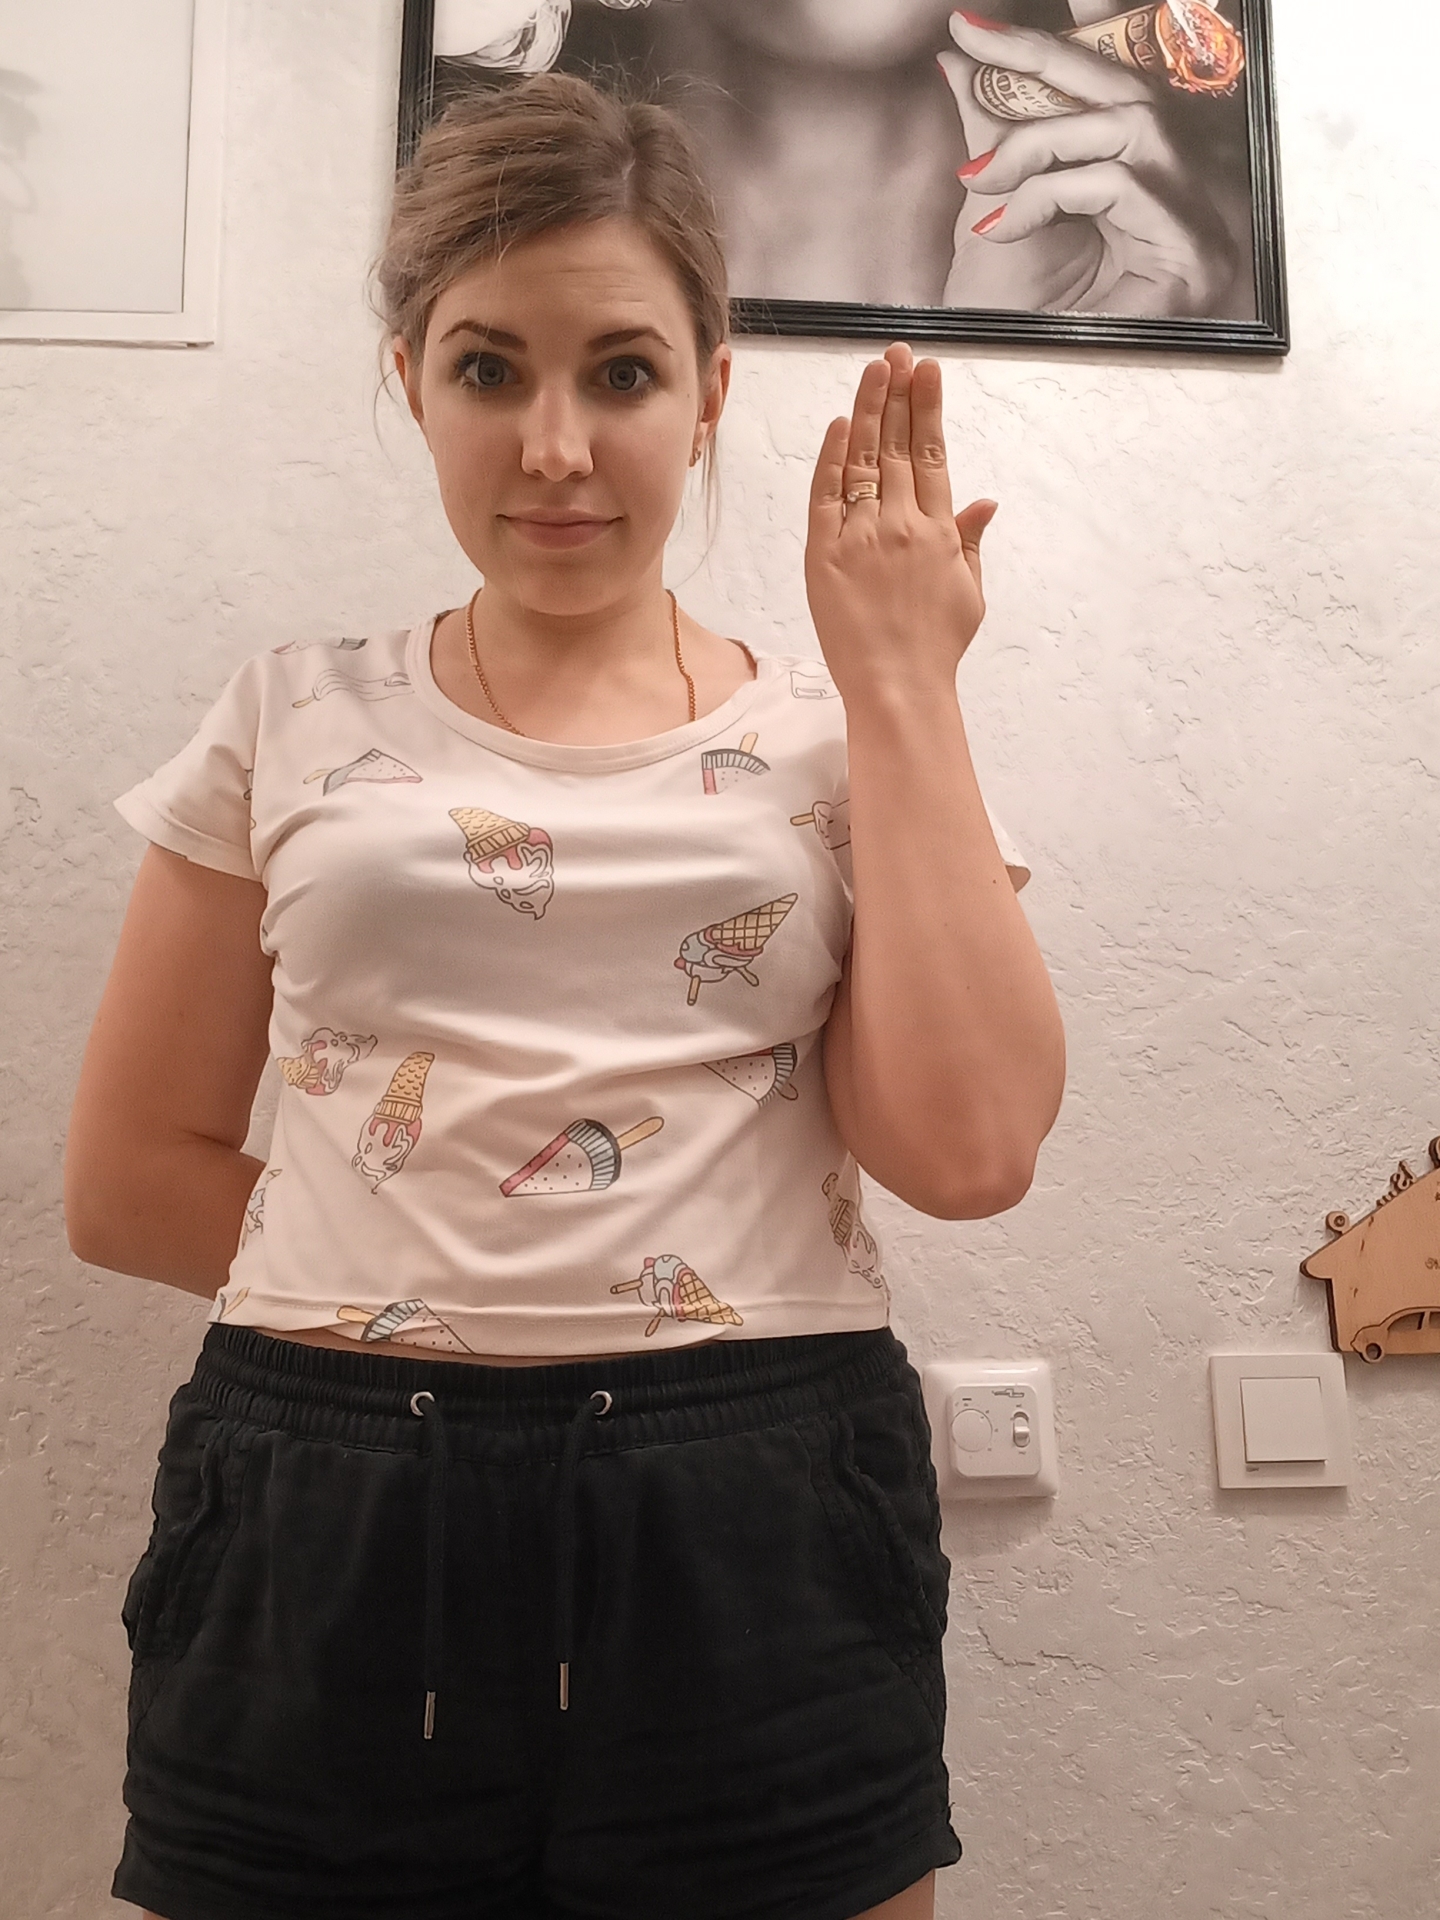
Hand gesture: stop_inverted